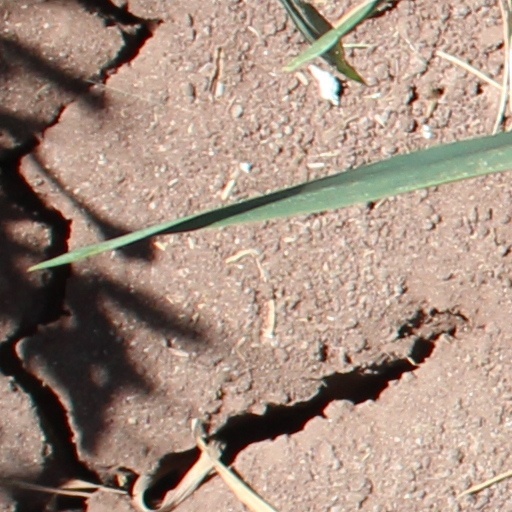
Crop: wheat